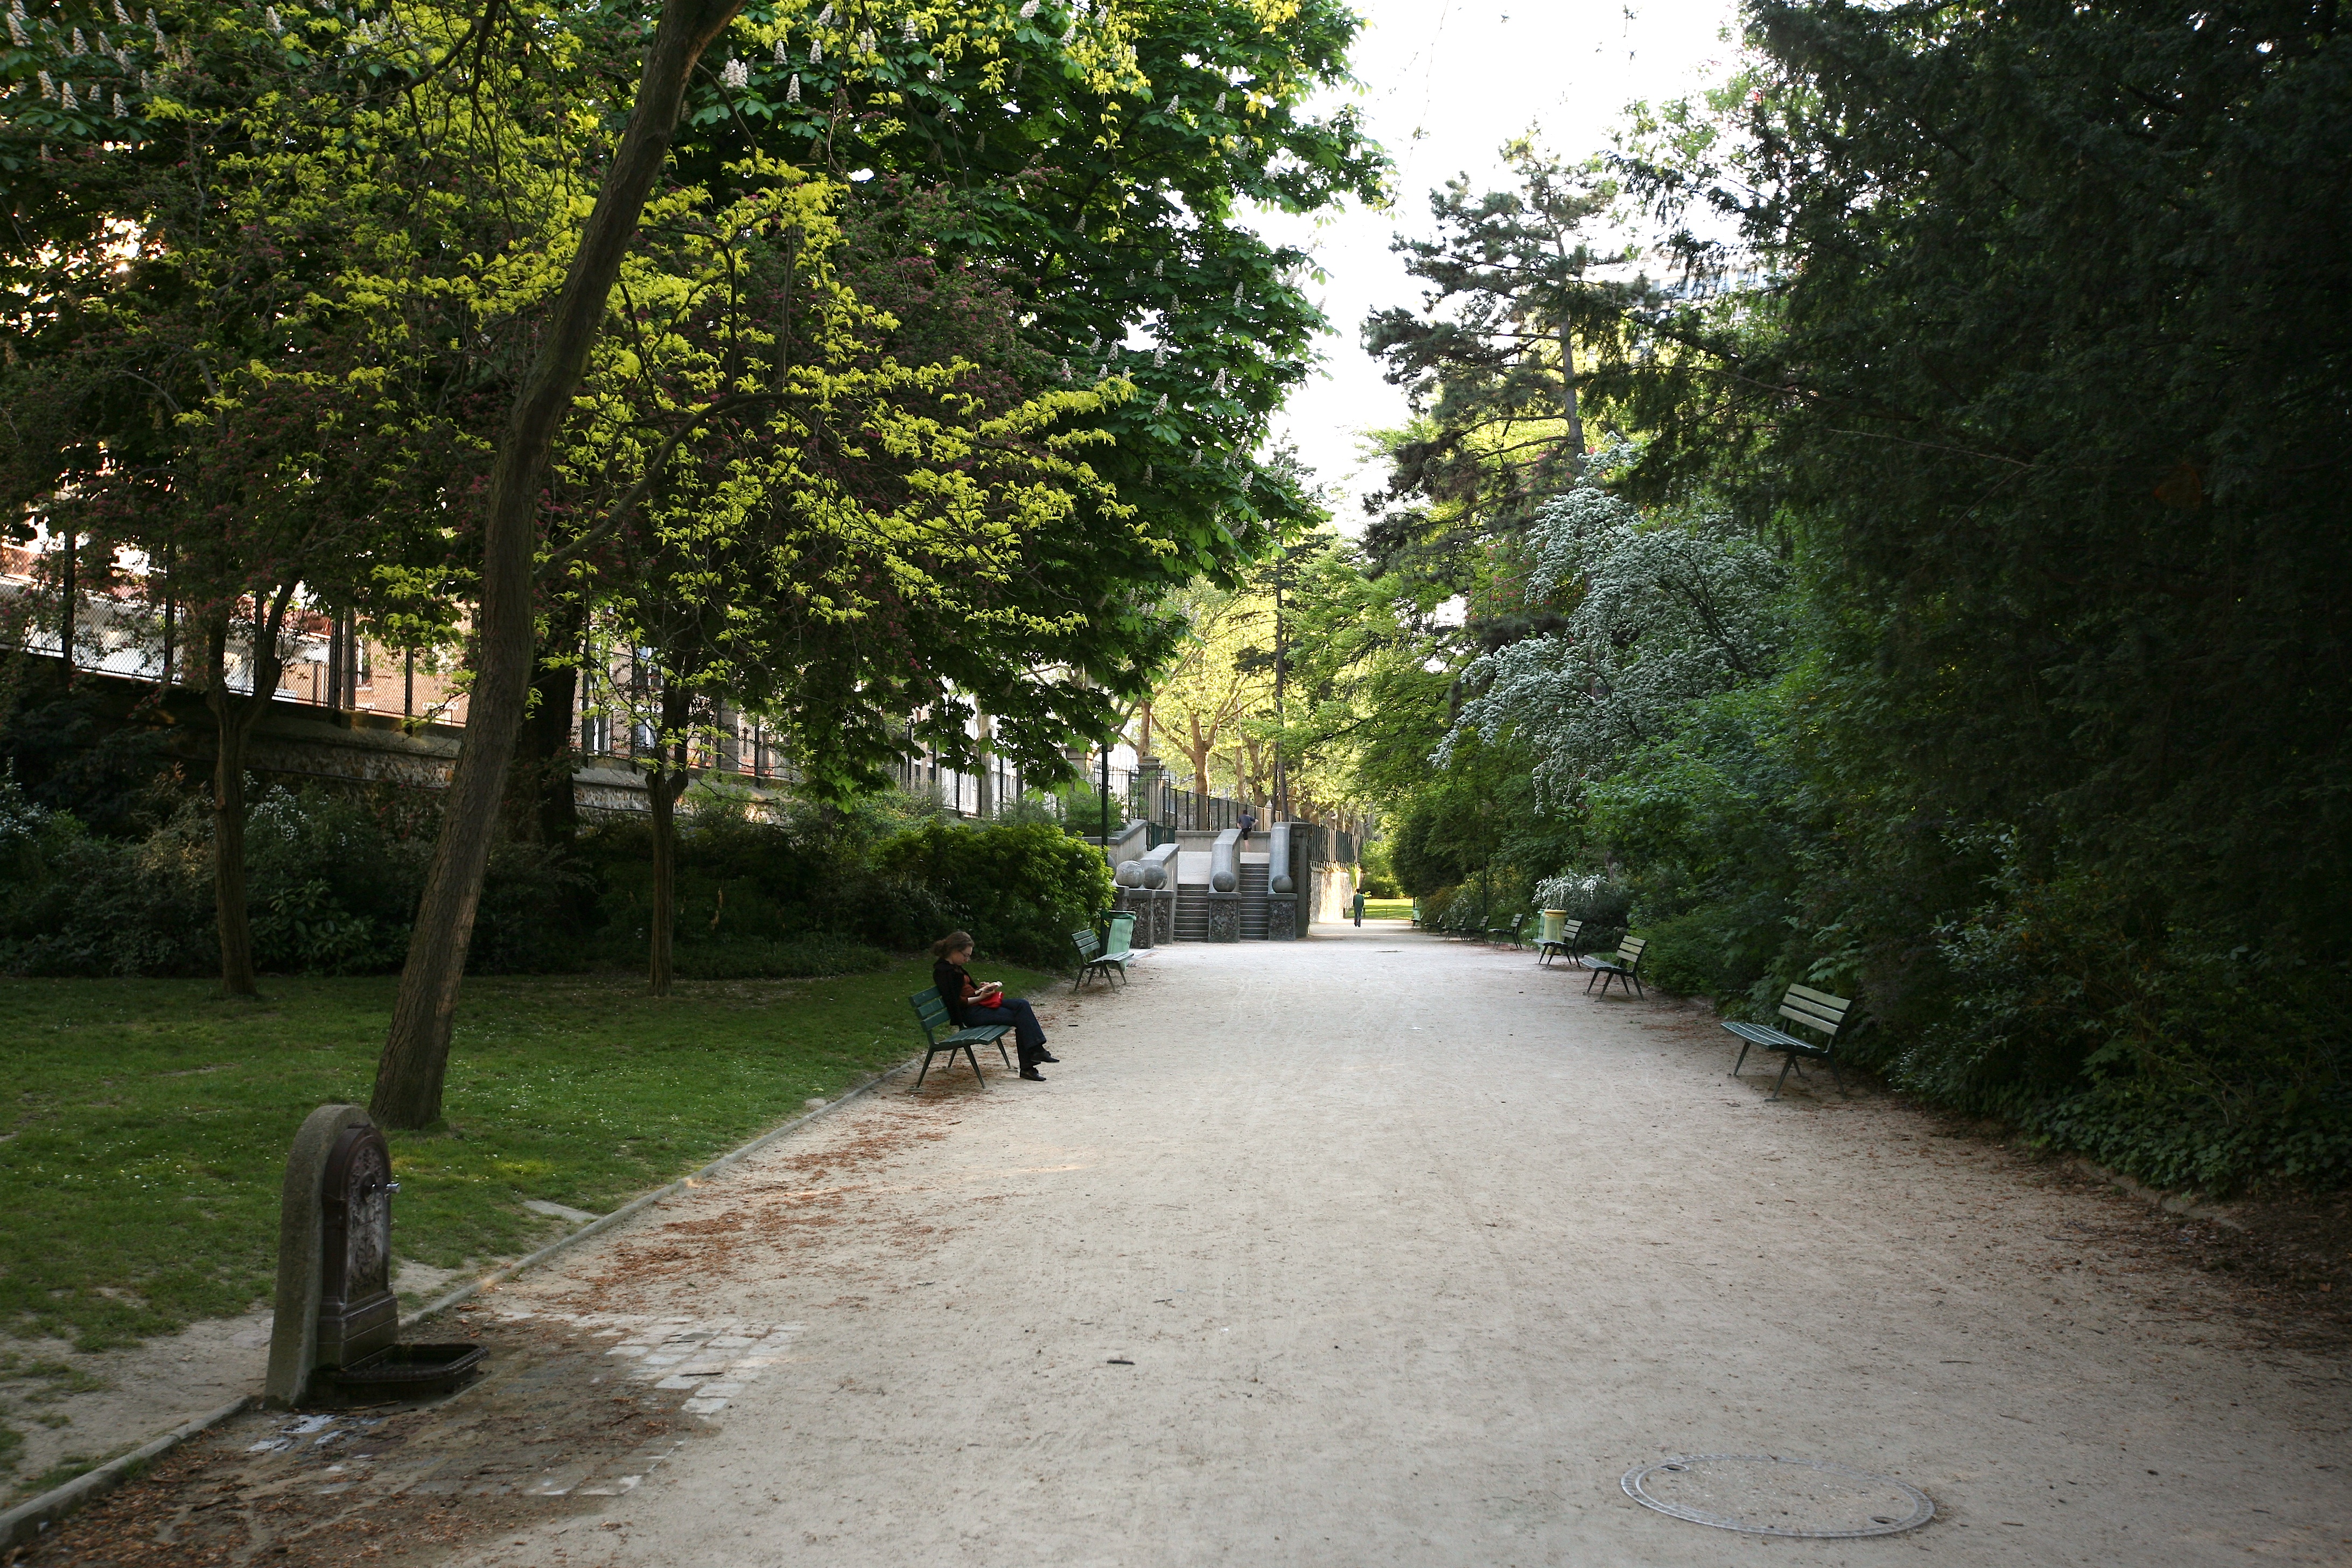
tree, road, trail, street, sidewalk, paris, walkway, france, square, park, garden, waterway, infrastructure, 75013, jardin, neighbourhood, woody plant